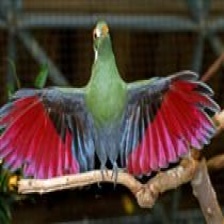
Species: WHITE CHEEKED TURACO
Scientific name: TAURACO LEUCOTIS